Industrial relations

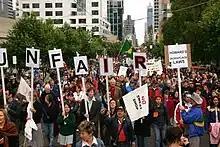
Protest against industrial relations legislation in Melbourne in 2005

Industrial relations has three faces: science building, problem solving, and ethical. In the science building phase, industrial relations is part of the social sciences, and it seeks to understand the employment relationship and its institutions through high-quality, rigorous research. In this vein, industrial relations scholarship intersects with scholarship in labour economics, industrial sociology, labour and social history, human resource management, political science, law, and other areas.